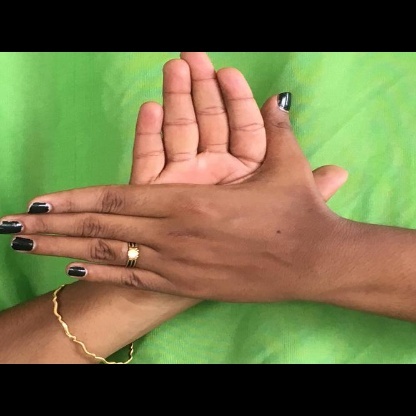
Mudra: Chakra